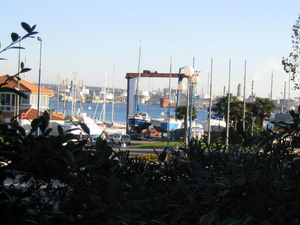
Port-de-Bouc est une commune française, située dans le département des Bouches-du-Rhône en région Provence-Alpes-Côte d'Azur. Ses habitants sont appelés les Port-de-Boucains.